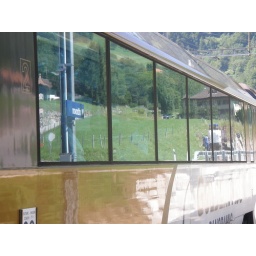
reflection of the countryside in Montbovon, in the window of the MOB Golden Pass train